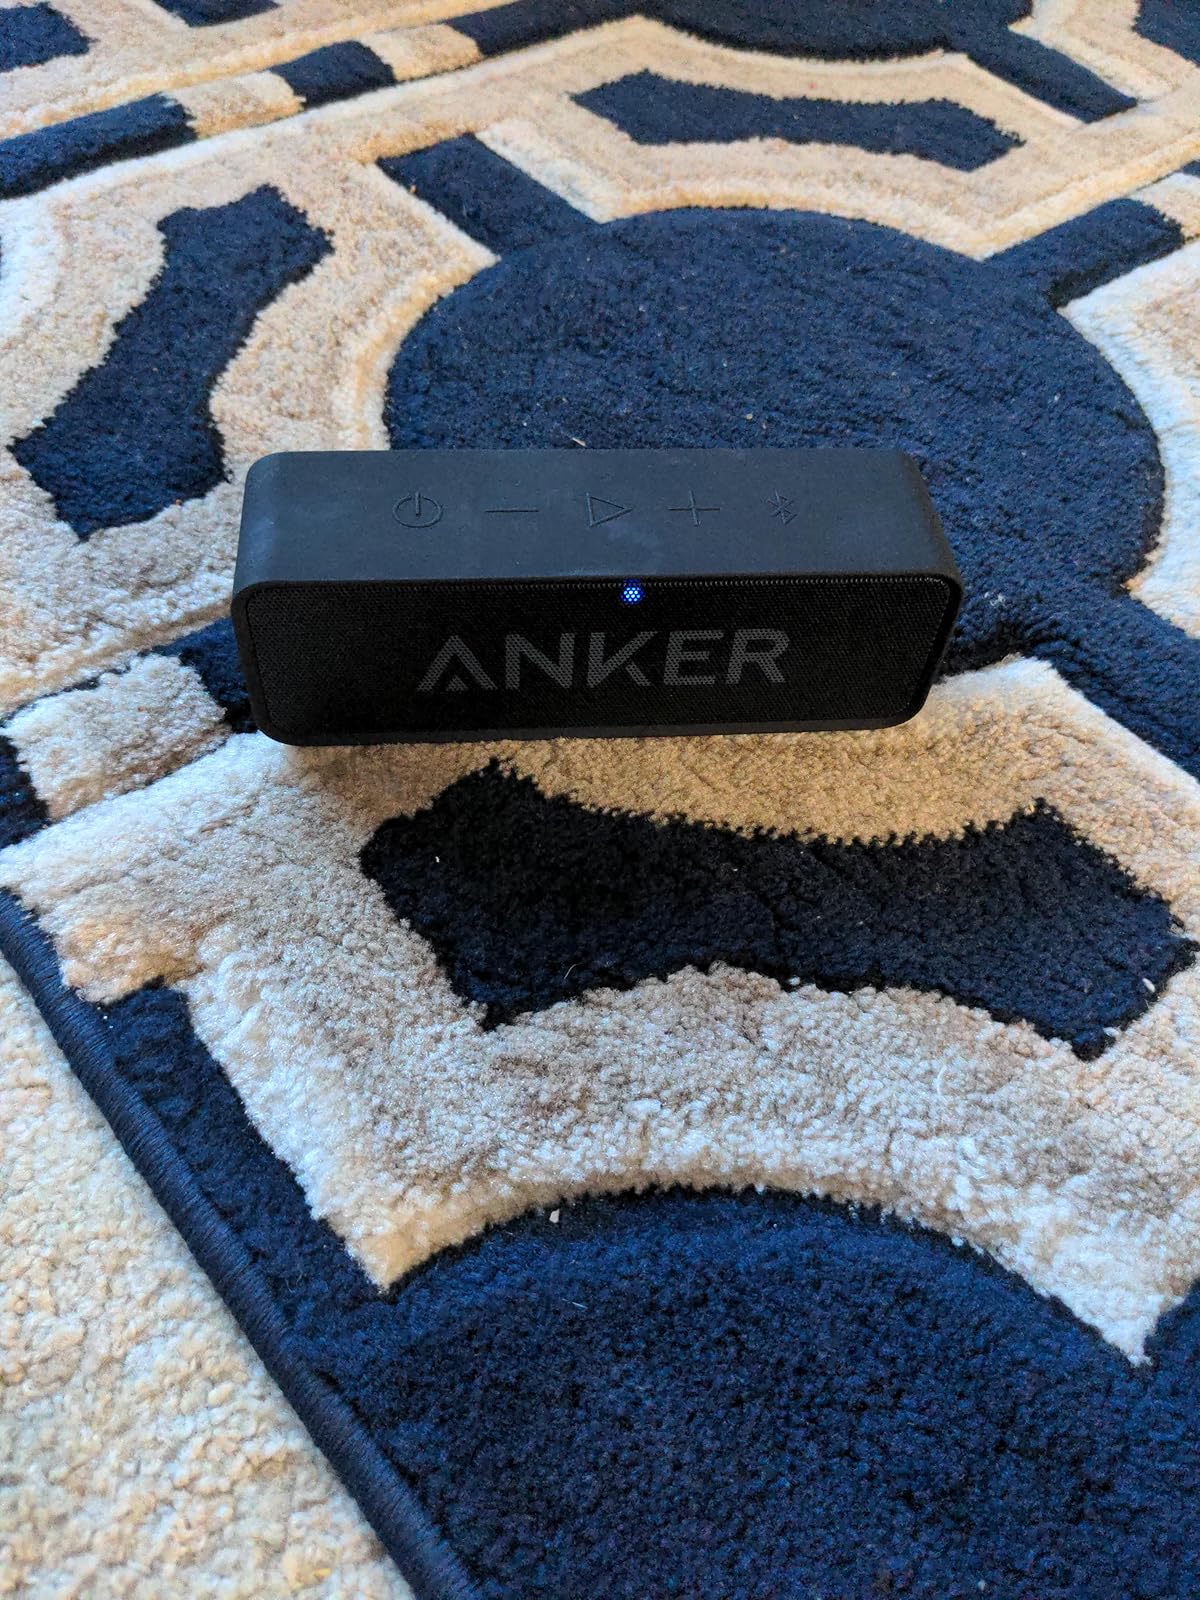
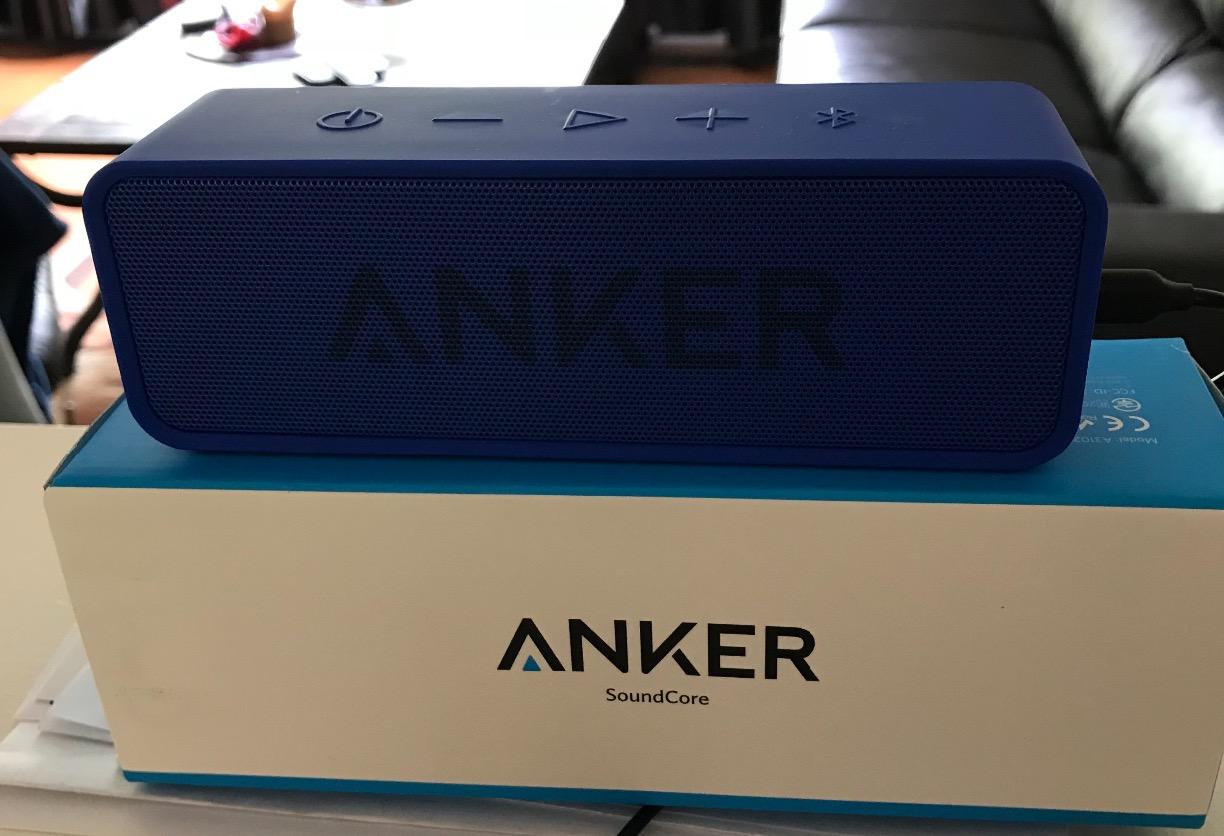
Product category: speaker
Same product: no